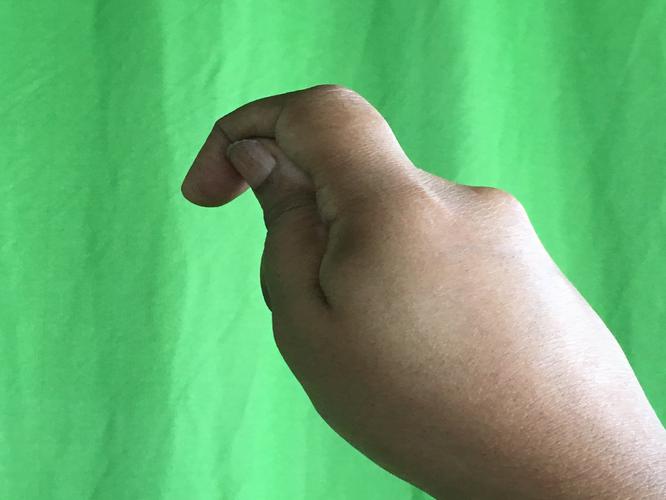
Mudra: Kapith
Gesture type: single_hand